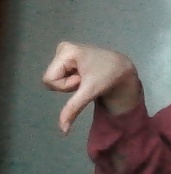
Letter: waw